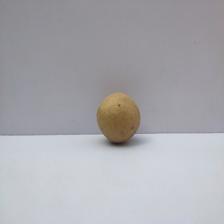
Size: Small